Alejandro Villanueva Stadium

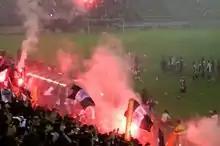
Estadio Alejandro Villanueva in the final of the 2006 Torneo Descentralizado

Currently, the Blue and Whites Fund, a group of investors managed by the club, is considering development of an ambitious project for the expansion and total modernization of the stadium. This would include the 4 tribunes, playing field, underlying buildings, alternate court, Villa Intima and surroundings of the enclosure. The expansion is expected to provide Alejandro Villanueva with a capacity of 55,000 spectators. Multiple concepts for the future stadium were presented, but none were ever constructed.